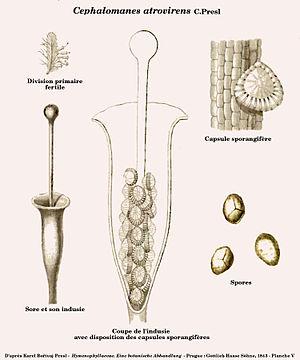
Cephalomanes atrovirens C.Presl - Schéma issu de Hymenophyllaceae de C. Presl (1843) retravaillé sous Gimp (D. Prévôt)
Cephalomanes est un genre de fougères de la famille des Hyménophyllacées.